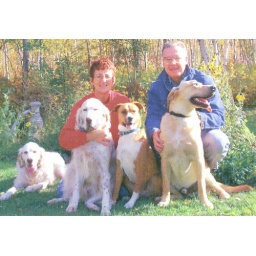
My parents at our home in Northern Ontario with my 4 dogs